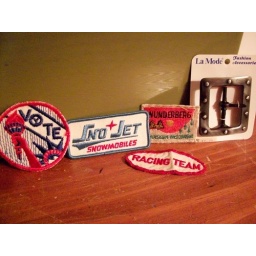
Found in my late-grandmothers big green sewing box